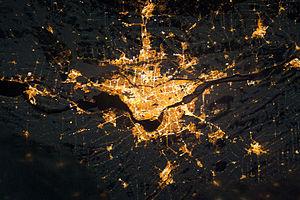
La région de Montréal la nuit, vue de l'espace.
Montréal est un carrefour de l'est du Canada et du Corridor Québec-Windsor, offrant des liens aériens, routiers, ferroviaires et maritimes développés avec le reste de la province et du pays, ainsi qu'avec les États-Unis et l'Europe. Montréal est une métropole qui a pour particularité de se déployer sur un archipel au milieu du fleuve Saint-Laurent, une situation qui présente des contraintes particulières en termes de connectivité.
Montréal /ˈmɔ̃ˌʁeal/ est la plus importante ville du Québec et la deuxième ville la plus peuplée du Canada, après Toronto et avant Vancouver. Elle se situe principalement sur l’île fluviale de Montréal, sur le fleuve Saint-Laurent dans le Sud du Québec, dont elle est la métropole.